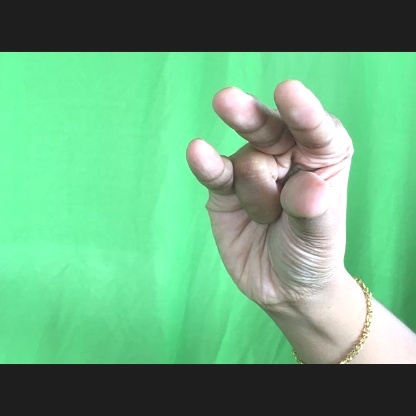
Mudra: Kangulam